Onodakō Station

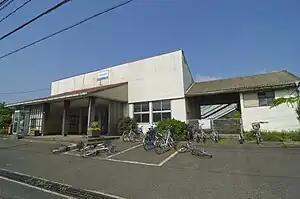
Minami-Onoda Station in May 2012

is a passenger railway station located in the city of San'yō-Onoda, Yamaguchi Prefecture, Japan. It is operated by the West Japan Railway Company (JR West).